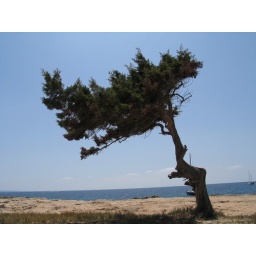
I loved this tree in a beach at Ibiza. If I only could have one like this but smaller... We'll try